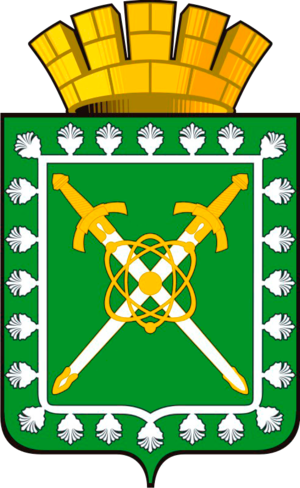
Lesnoï est une ville fermée de l'oblast de Sverdlovsk, en Russie. Sa population s'élevait à 49 684 habitants en 2013.